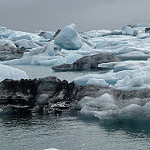
Label: glacier